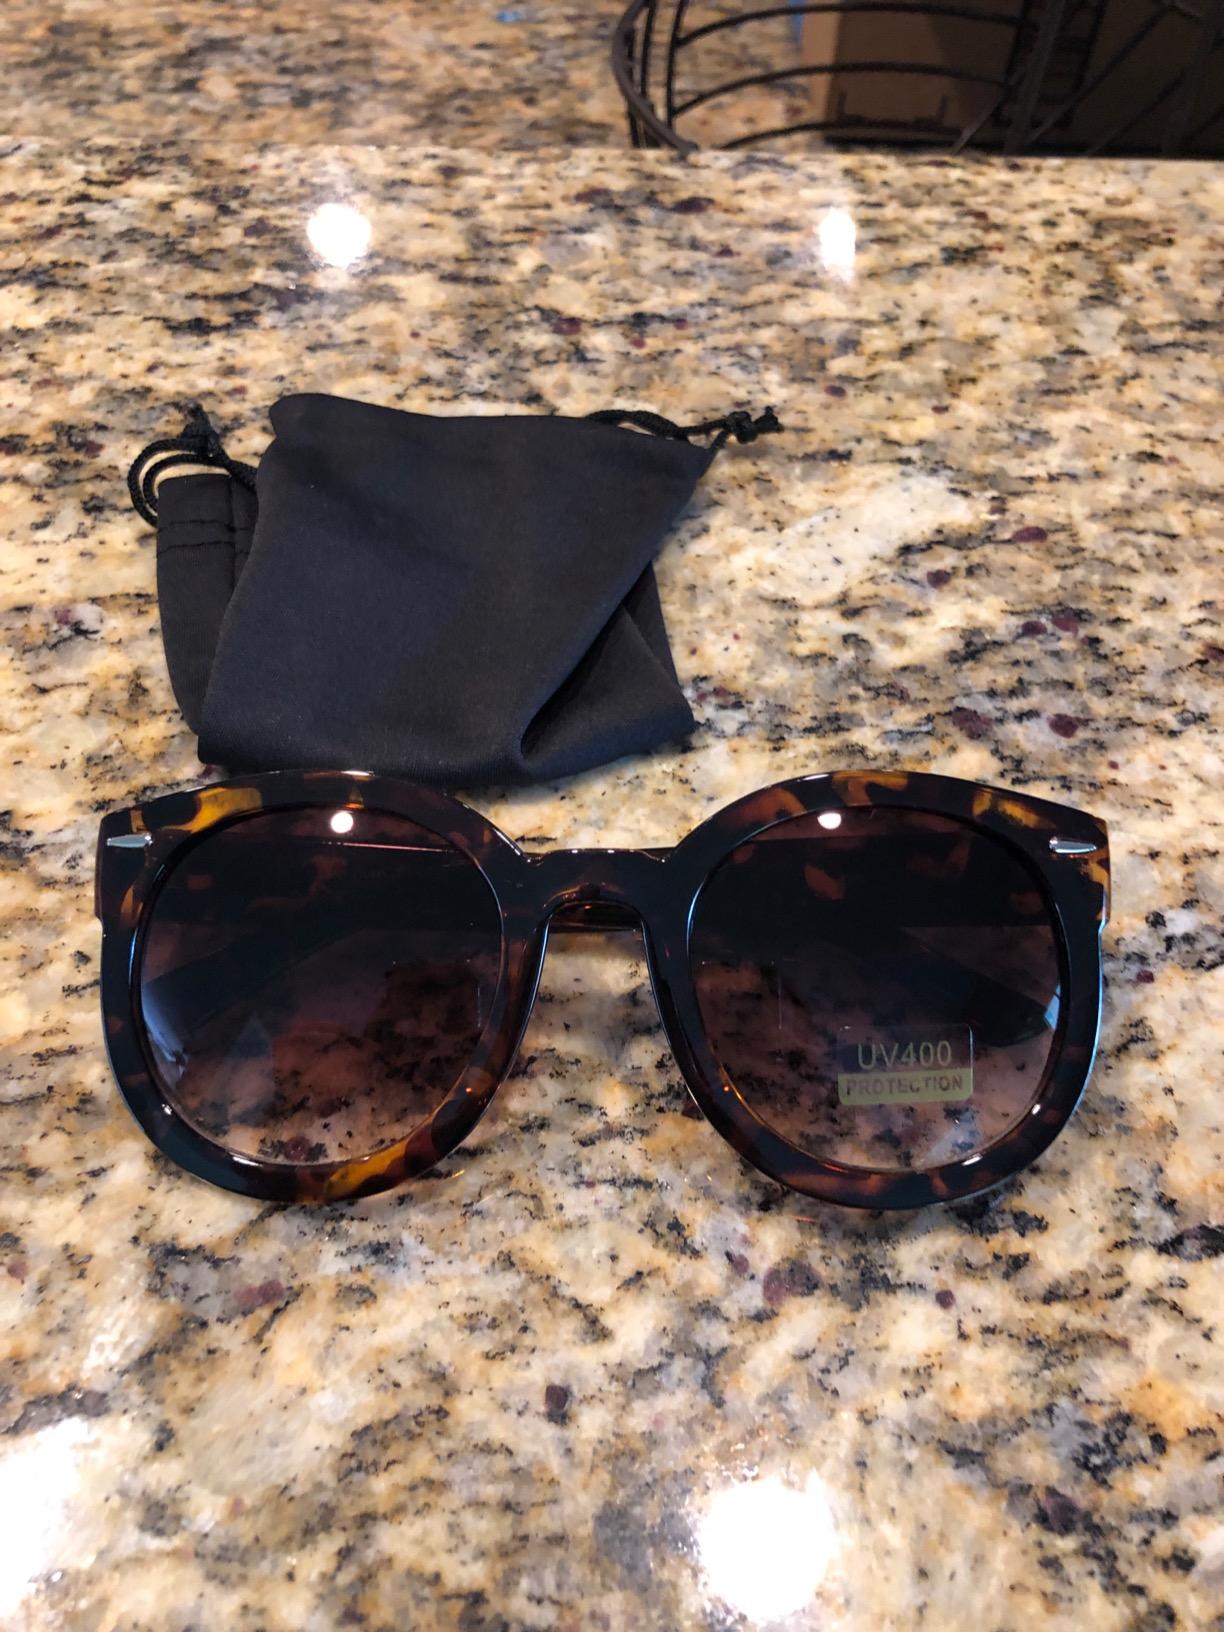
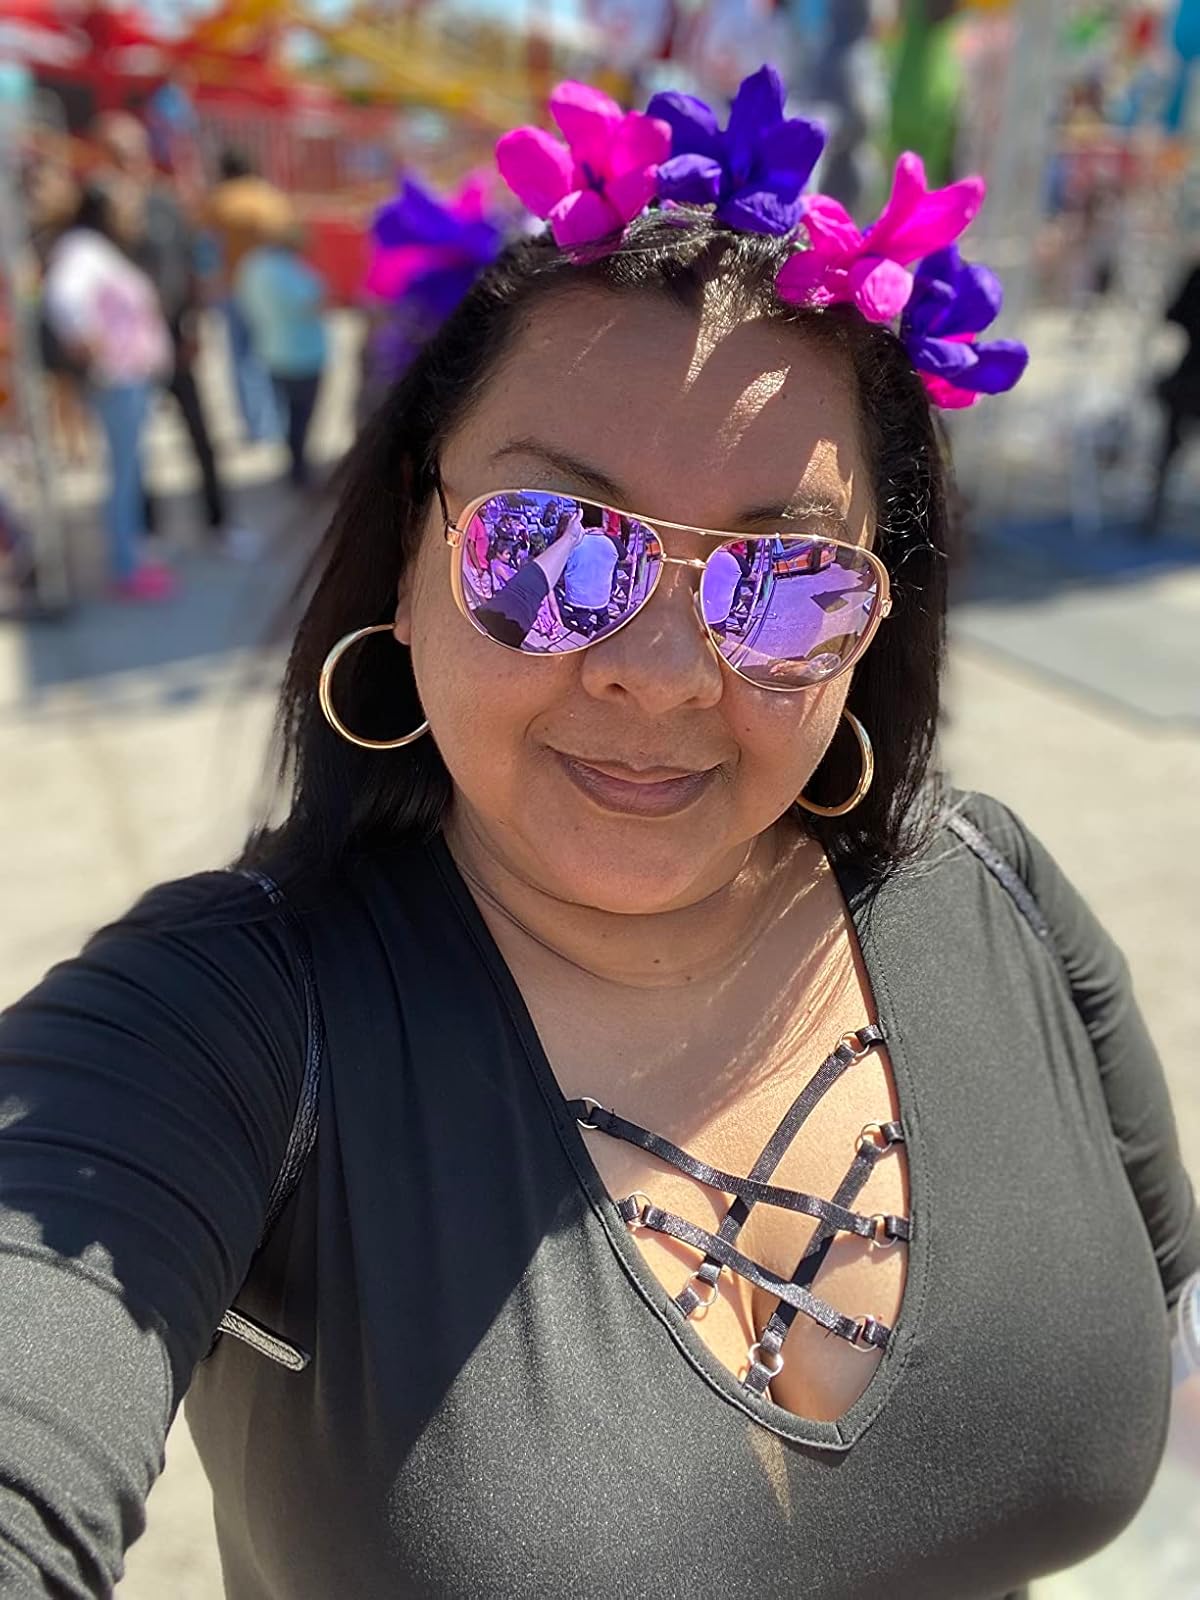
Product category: accessories_sunglasses
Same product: no